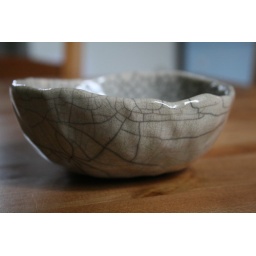
raku fired pinch pot in crackle white